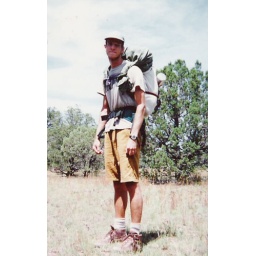
Me in my pack made from a long-sleeved shirt and a sleeping bag cover.